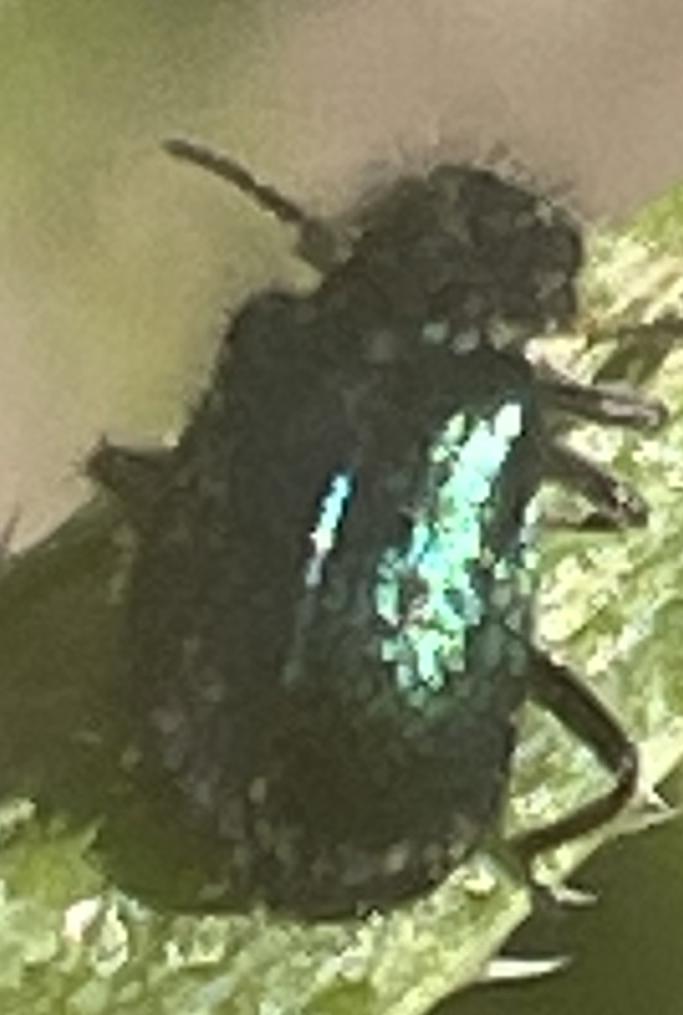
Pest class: predators